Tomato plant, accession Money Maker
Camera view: vertical (180 deg); turntable rotation: 210 degrees
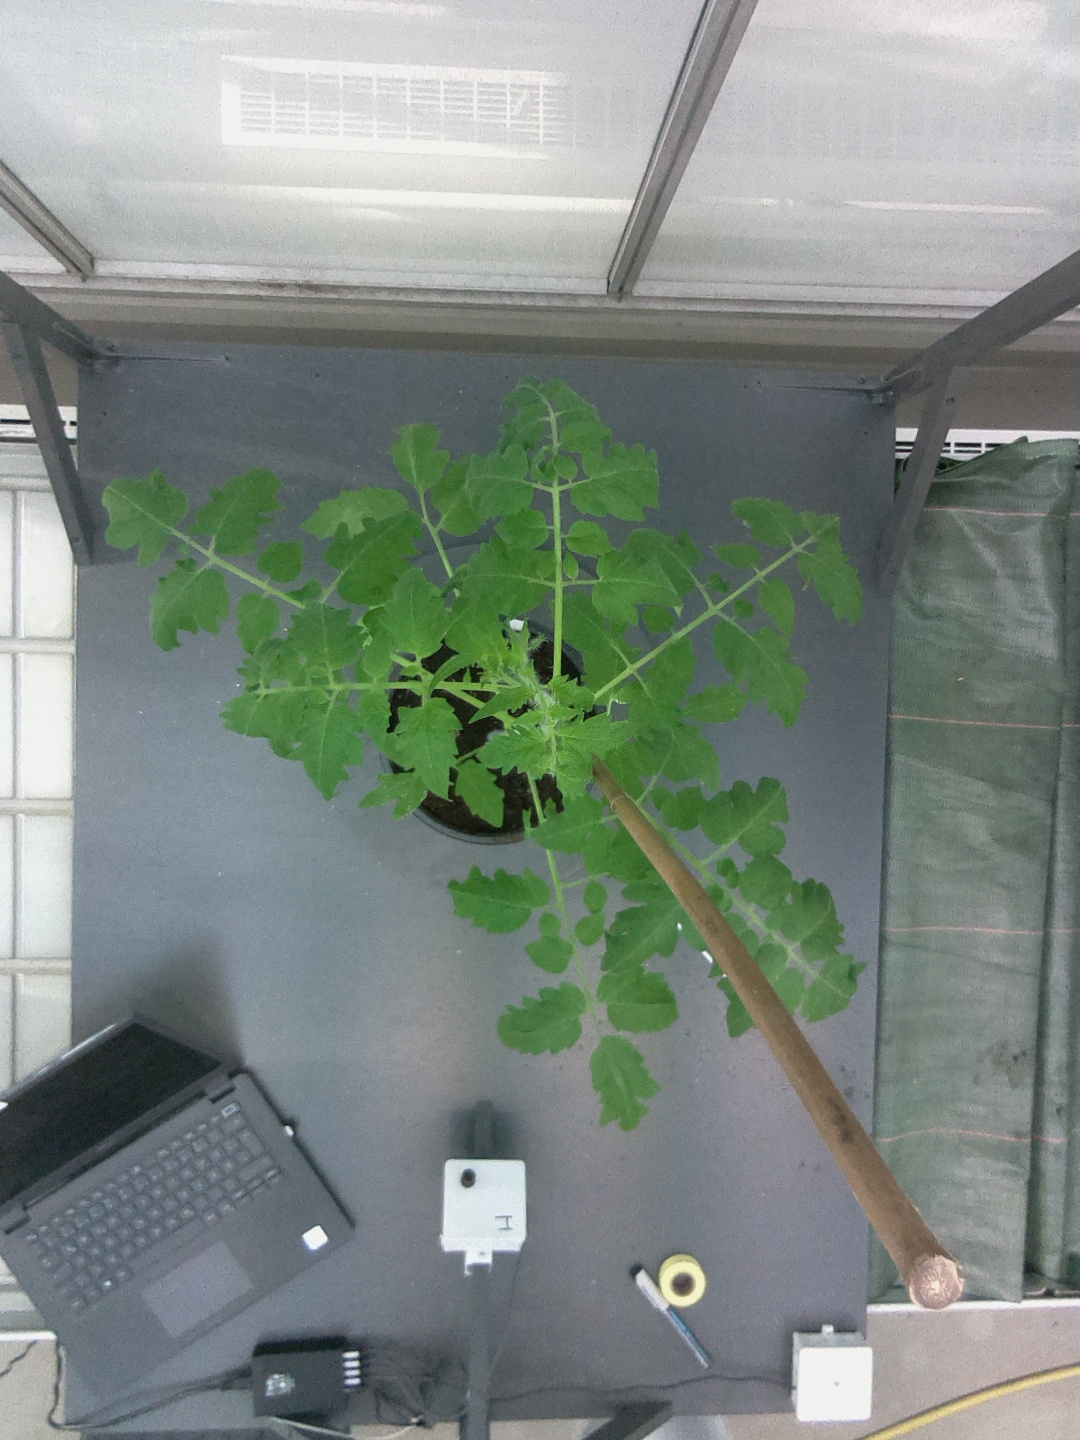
BBCH growth stage 16: 12 of true leaves visible